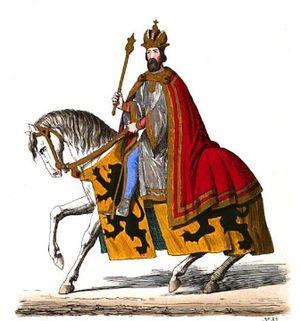
Félix De Vigne est un peintre et archéologue belge. Ses œuvres représentent principalement des scènes historiques et ont pour cadre la ville de Gand. Il écrivit plusieurs ouvrages consacrés au Moyen Âge dans les Flandres. Il fut lauréat de l'académie, concours lettres, en 1840.